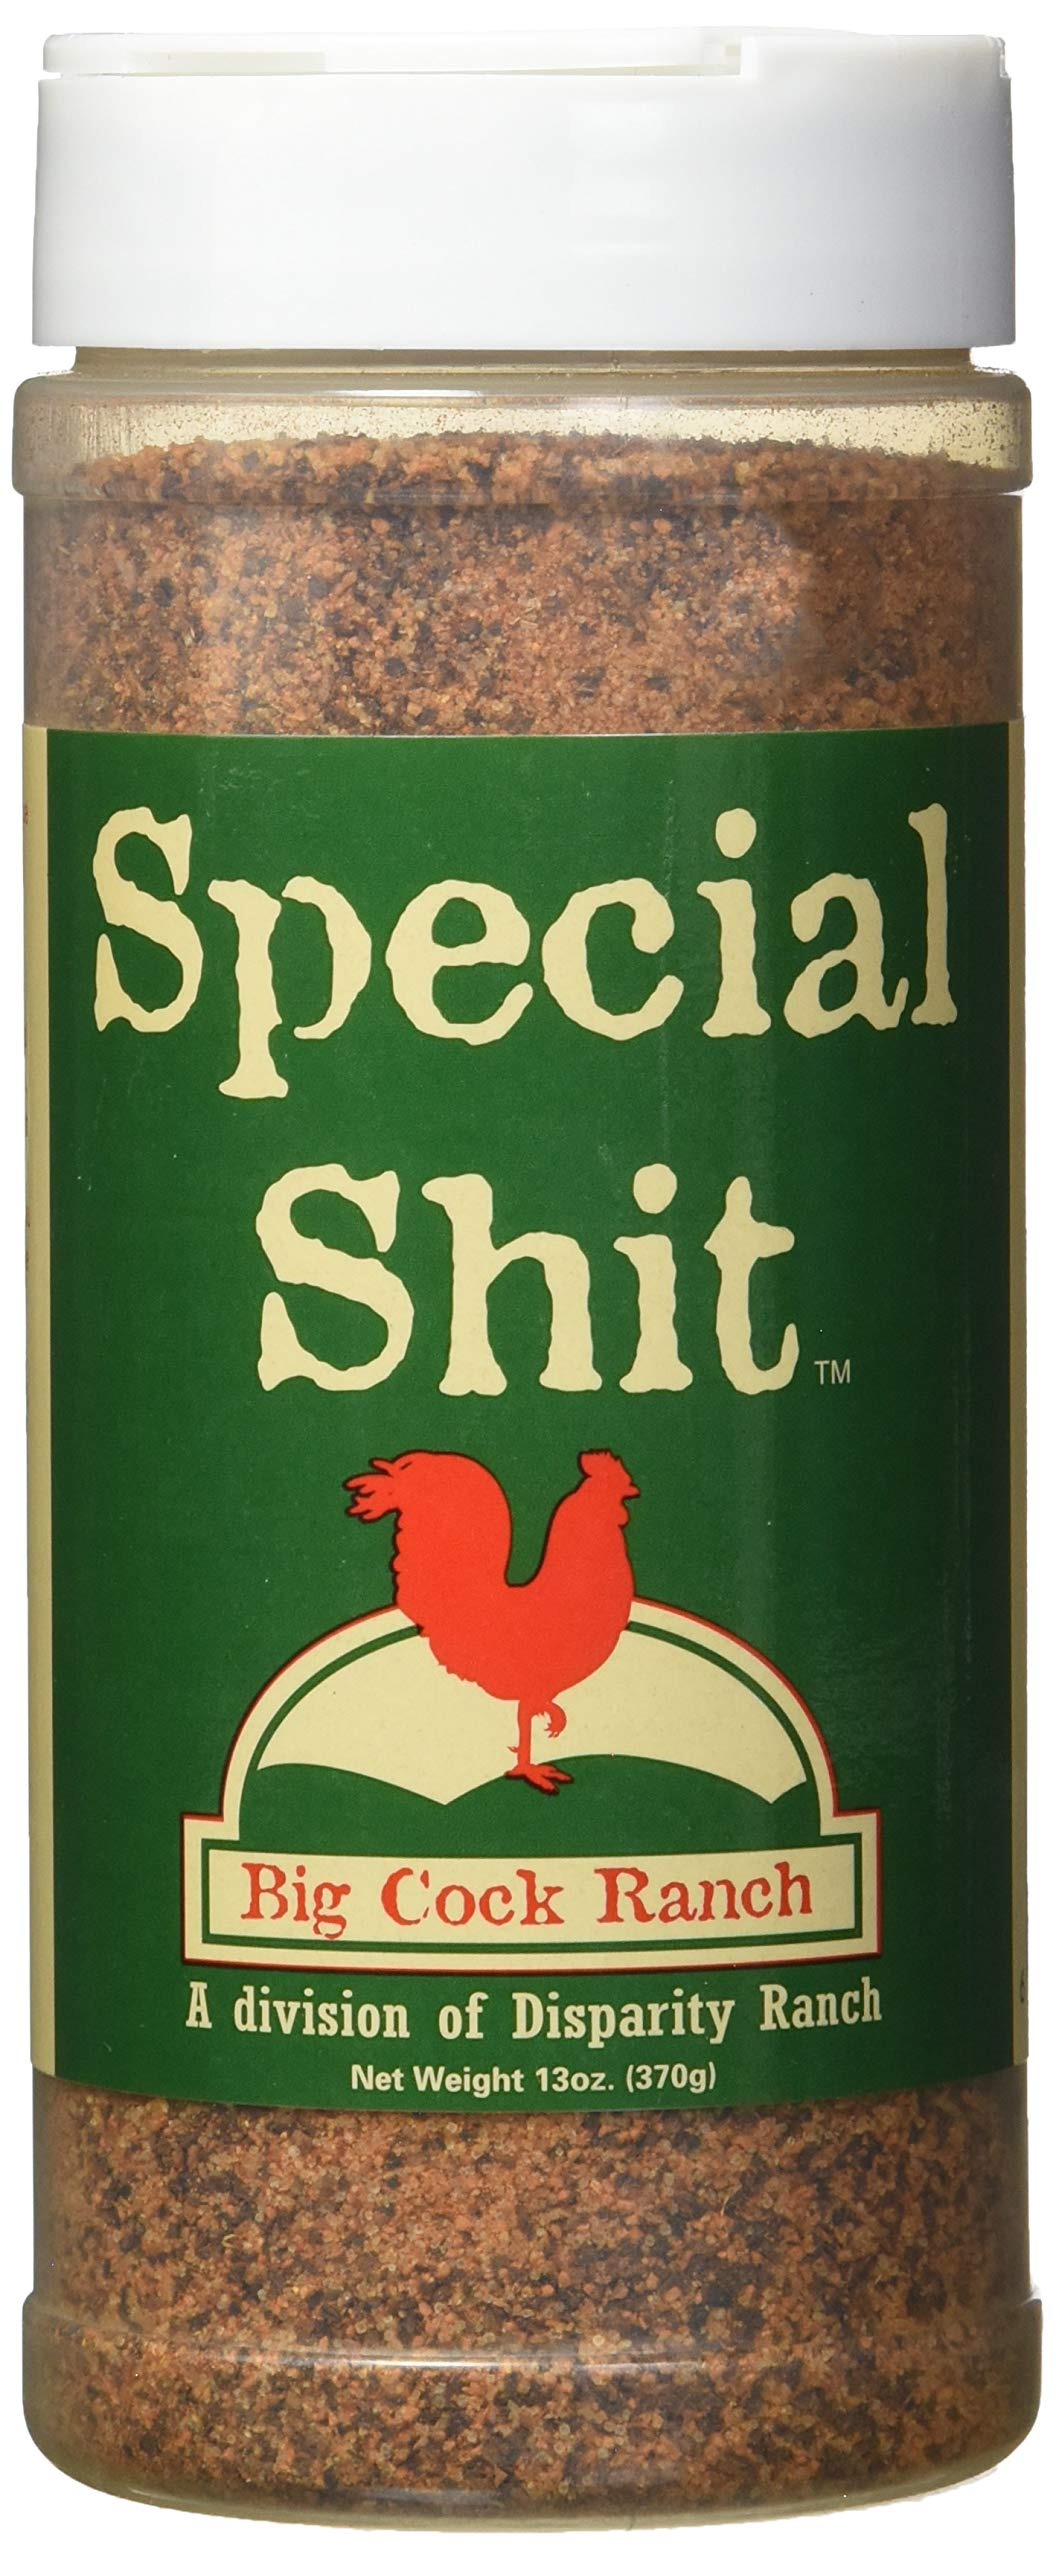
Item Name: Big Cock Ranch Special Shit Premium All Purpose Seasoning (Original Version)
Bullet Point 1: Special Shit All Purpose Seasoning is a savory addition to any food!
Bullet Point 2: Made from a combination of flavorful spices that are delicately blended to produce a gourmet seasoning unlike any other
Bullet Point 3: Special Shit is guaranteed to send your taste buds reeling!
Bullet Point 4: For a real BBQ treat, fire up your grill and use our secret spice blend for grilling and barbeque
Bullet Point 5: Make delectable steaks, chicken, seafood, pork, potatoes, and veggies! Just add Special Shit and you'll land rave reviews!
Value: 13.0
Unit: Ounce

Price: 11.9